Turtle farming

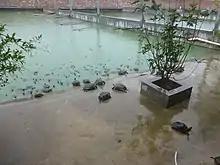
Turtles coming out of a pool at a turtle farm in South China, as the owner calls them by clapping her hands

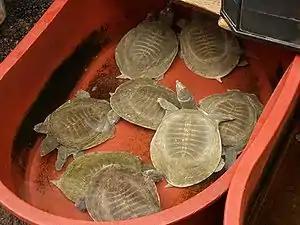
Chinese softshell turtle is the most common farmed turtle in Asia.

Turtle farming is the practice of raising turtles and tortoises of various species commercially. Raised animals are sold for use as gourmet food, traditional medicine ingredients, or as pets. Some farms also sell young animals to other farms, either as breeding stock, or more commonly to be raised there to a larger size for subsequent resale.